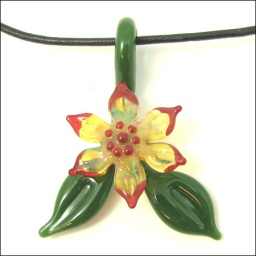
An amber flower with red pointy tips and dots in the center, accented with two green leaves on either side.